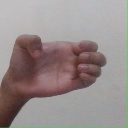
अक्षर: ख